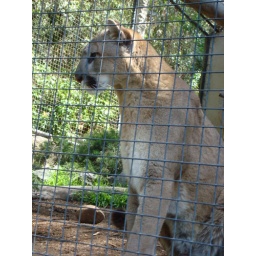
The mountain lion was interested (or irritated) by a loud annoying kid that was standing next to us.